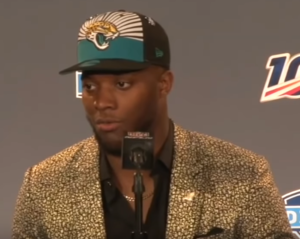
Joshua Allen, né le 13 juillet 1997 dans le comté de Cumberland en Virginie, est un joueur professionnel de football américain évoluant au poste d'outside linebacker pour la franchise des Jaguars de Jacksonville de la National Football League.